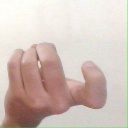
अक्षर: ज